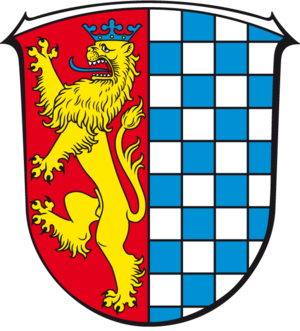
Lützelbach est une municipalité allemande située dans le land de la Hesse et l'arrondissement de l'Odenwald.